Thioketene

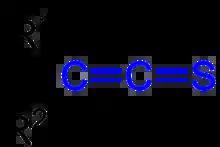
The general structure of thioketenes

In organic chemistry, thioketenes are organosulfur compounds analogous to ketenes with the general formula , where R is alkyl or aryl. The parent thioketene (ethenthione) has the formula . It is the simplest thioketene. Ethenthione is stable as a gas, but like most thioketenes, it polymerizes upon condensation.